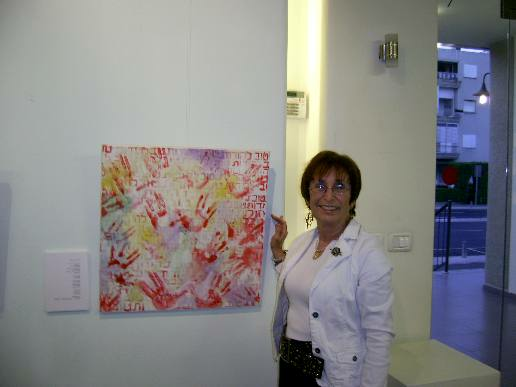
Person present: Yes